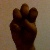
The image shows a hand gesture representing the letter 'E' in Indian Sign Language.